USS San Juan (SSN-751)

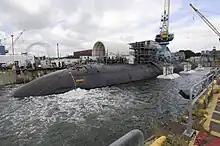
"San Juan" undocking at PNSY, 2011

"San Juan" arrived at Portsmouth Naval Shipyard (PNSY), Maine, on 8 April 2010 for an engineered overhaul (EOH); for maintenance and system upgrades.